History of antisemitism

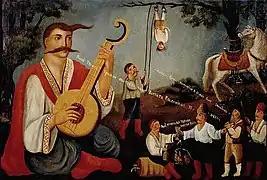
Cossack Mamay and Haidamaka hanging a Jew by his heels, 19th century Ukrainian folk art

During the 1614 Fettmilch uprising, mobs led by Vincenz Fettmilch looted the Jewish ghetto of Frankfurt, expelling Jews from the city. Two years later emperor Matthias executed Fettmilch and made the Jews return to the city under protection by imperial soldiers.